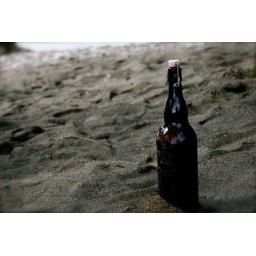
I wrote you a message in a bottle and forgot to sail it away. Maybe you'll visit this beach sometime.